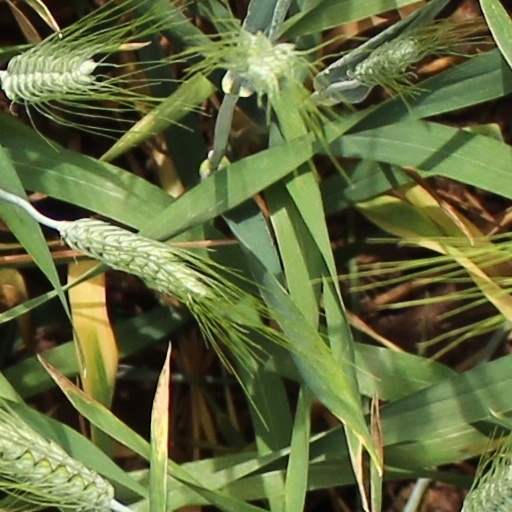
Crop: wheat